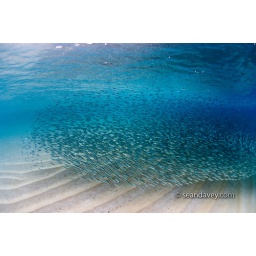
An under water view of school of bait fish at Waimea, on the north shore of Oahu, Hawaii. seandavey.com, Sean Davey